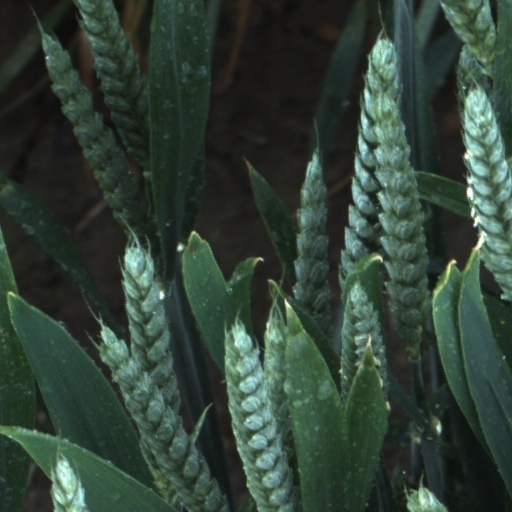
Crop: wheat